Niccolò di Piero Lamberti

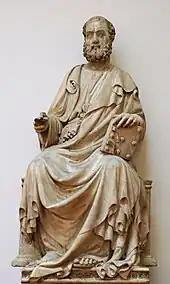
Niccolò di Piero Lamberti, "Saint Mark" (1410–1415), Museo dell'Opera del Duomo, Florence

Niccolò di Piero Lamberti ( – 1451), also known as Niccolò di Pietro Lamberti, Niccolo Aretino, Niccolò d'Arezzo and il Pela, was an Italian Renaissance sculptor and architect. Little is known about his life other than that he was married in Florence in 1392. His son, Piero di Niccolò Lamberti (1393–1435), was also a sculptor, and the two are notable for exporting the Tuscan style of sculpture to Venice, where they were active in the late 1410s and 1420s.